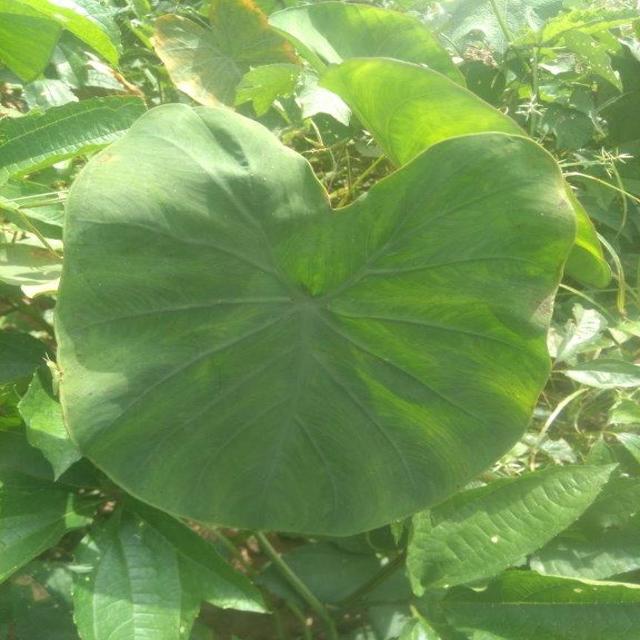
Label: Healthy